Louvre Abu Dhabi

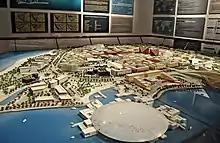
Model of the Louvre project and its surroundings, 2011

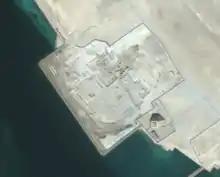
Aerial view of the museum location, early 2010s

In 2005 the United Arab Emirates put forward to the French government the idea of creating a museum in the Emirates bearing the name of the Louvre. Discussions were initiated in June 2005, when an Abu Dhabi delegation led by Sultan bin Tahnoon al-Nahyan, chairman of the Abu Dhabi Authority for Culture & Heritage visited Paris and met counterparts at the Louvre. A month later, another delegation including Abdullah bin Zayed Al Nahyan, then Minister of Information and Culture of the United Arab Emirates, discussed the project with interlocutors in the French government, including Foreign Minister Philippe Douste-Blazy and Culture Minister Renaud Donnedieu de Vabres. Also in the summer of 2005, Abu Dhabi Crown Prince Mohamed bin Zayed Al Nahyan sent a letter about the project to France's president Jacques Chirac. Formal negotiations on the project between the two countries started in the summer of 2006.